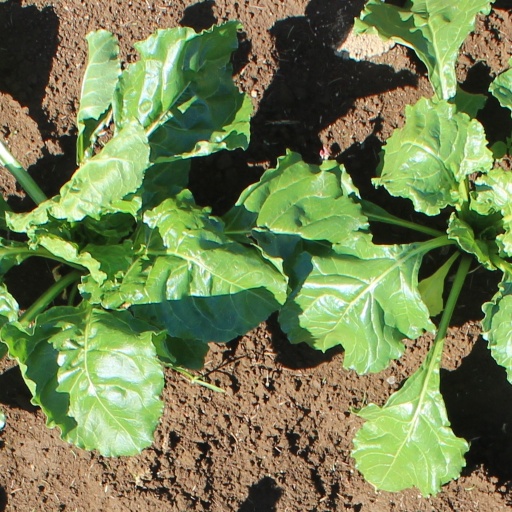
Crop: sugar beet